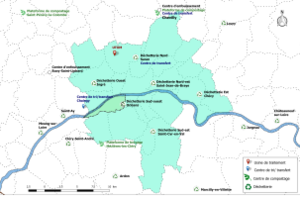
Sites de collecte, de traitement et de valorisation des déchets de la communauté urbaine d'Orléans Métropole, avec localisation de la commune de Saint-Pryvé-Saint-Mesmin
Saint-Pryvé-Saint-Mesmin est une commune française, située dans le département du Loiret en région Centre-Val de Loire.